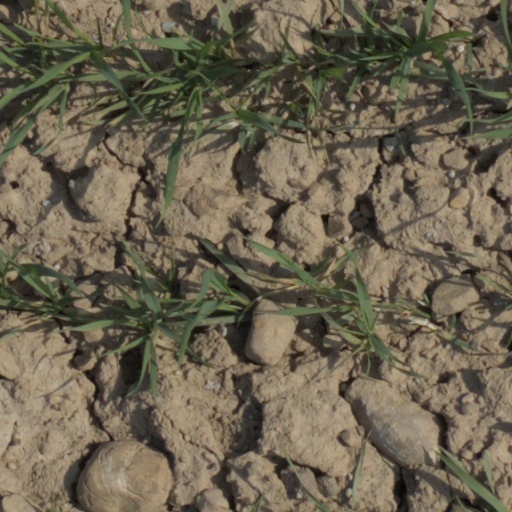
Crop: wheat